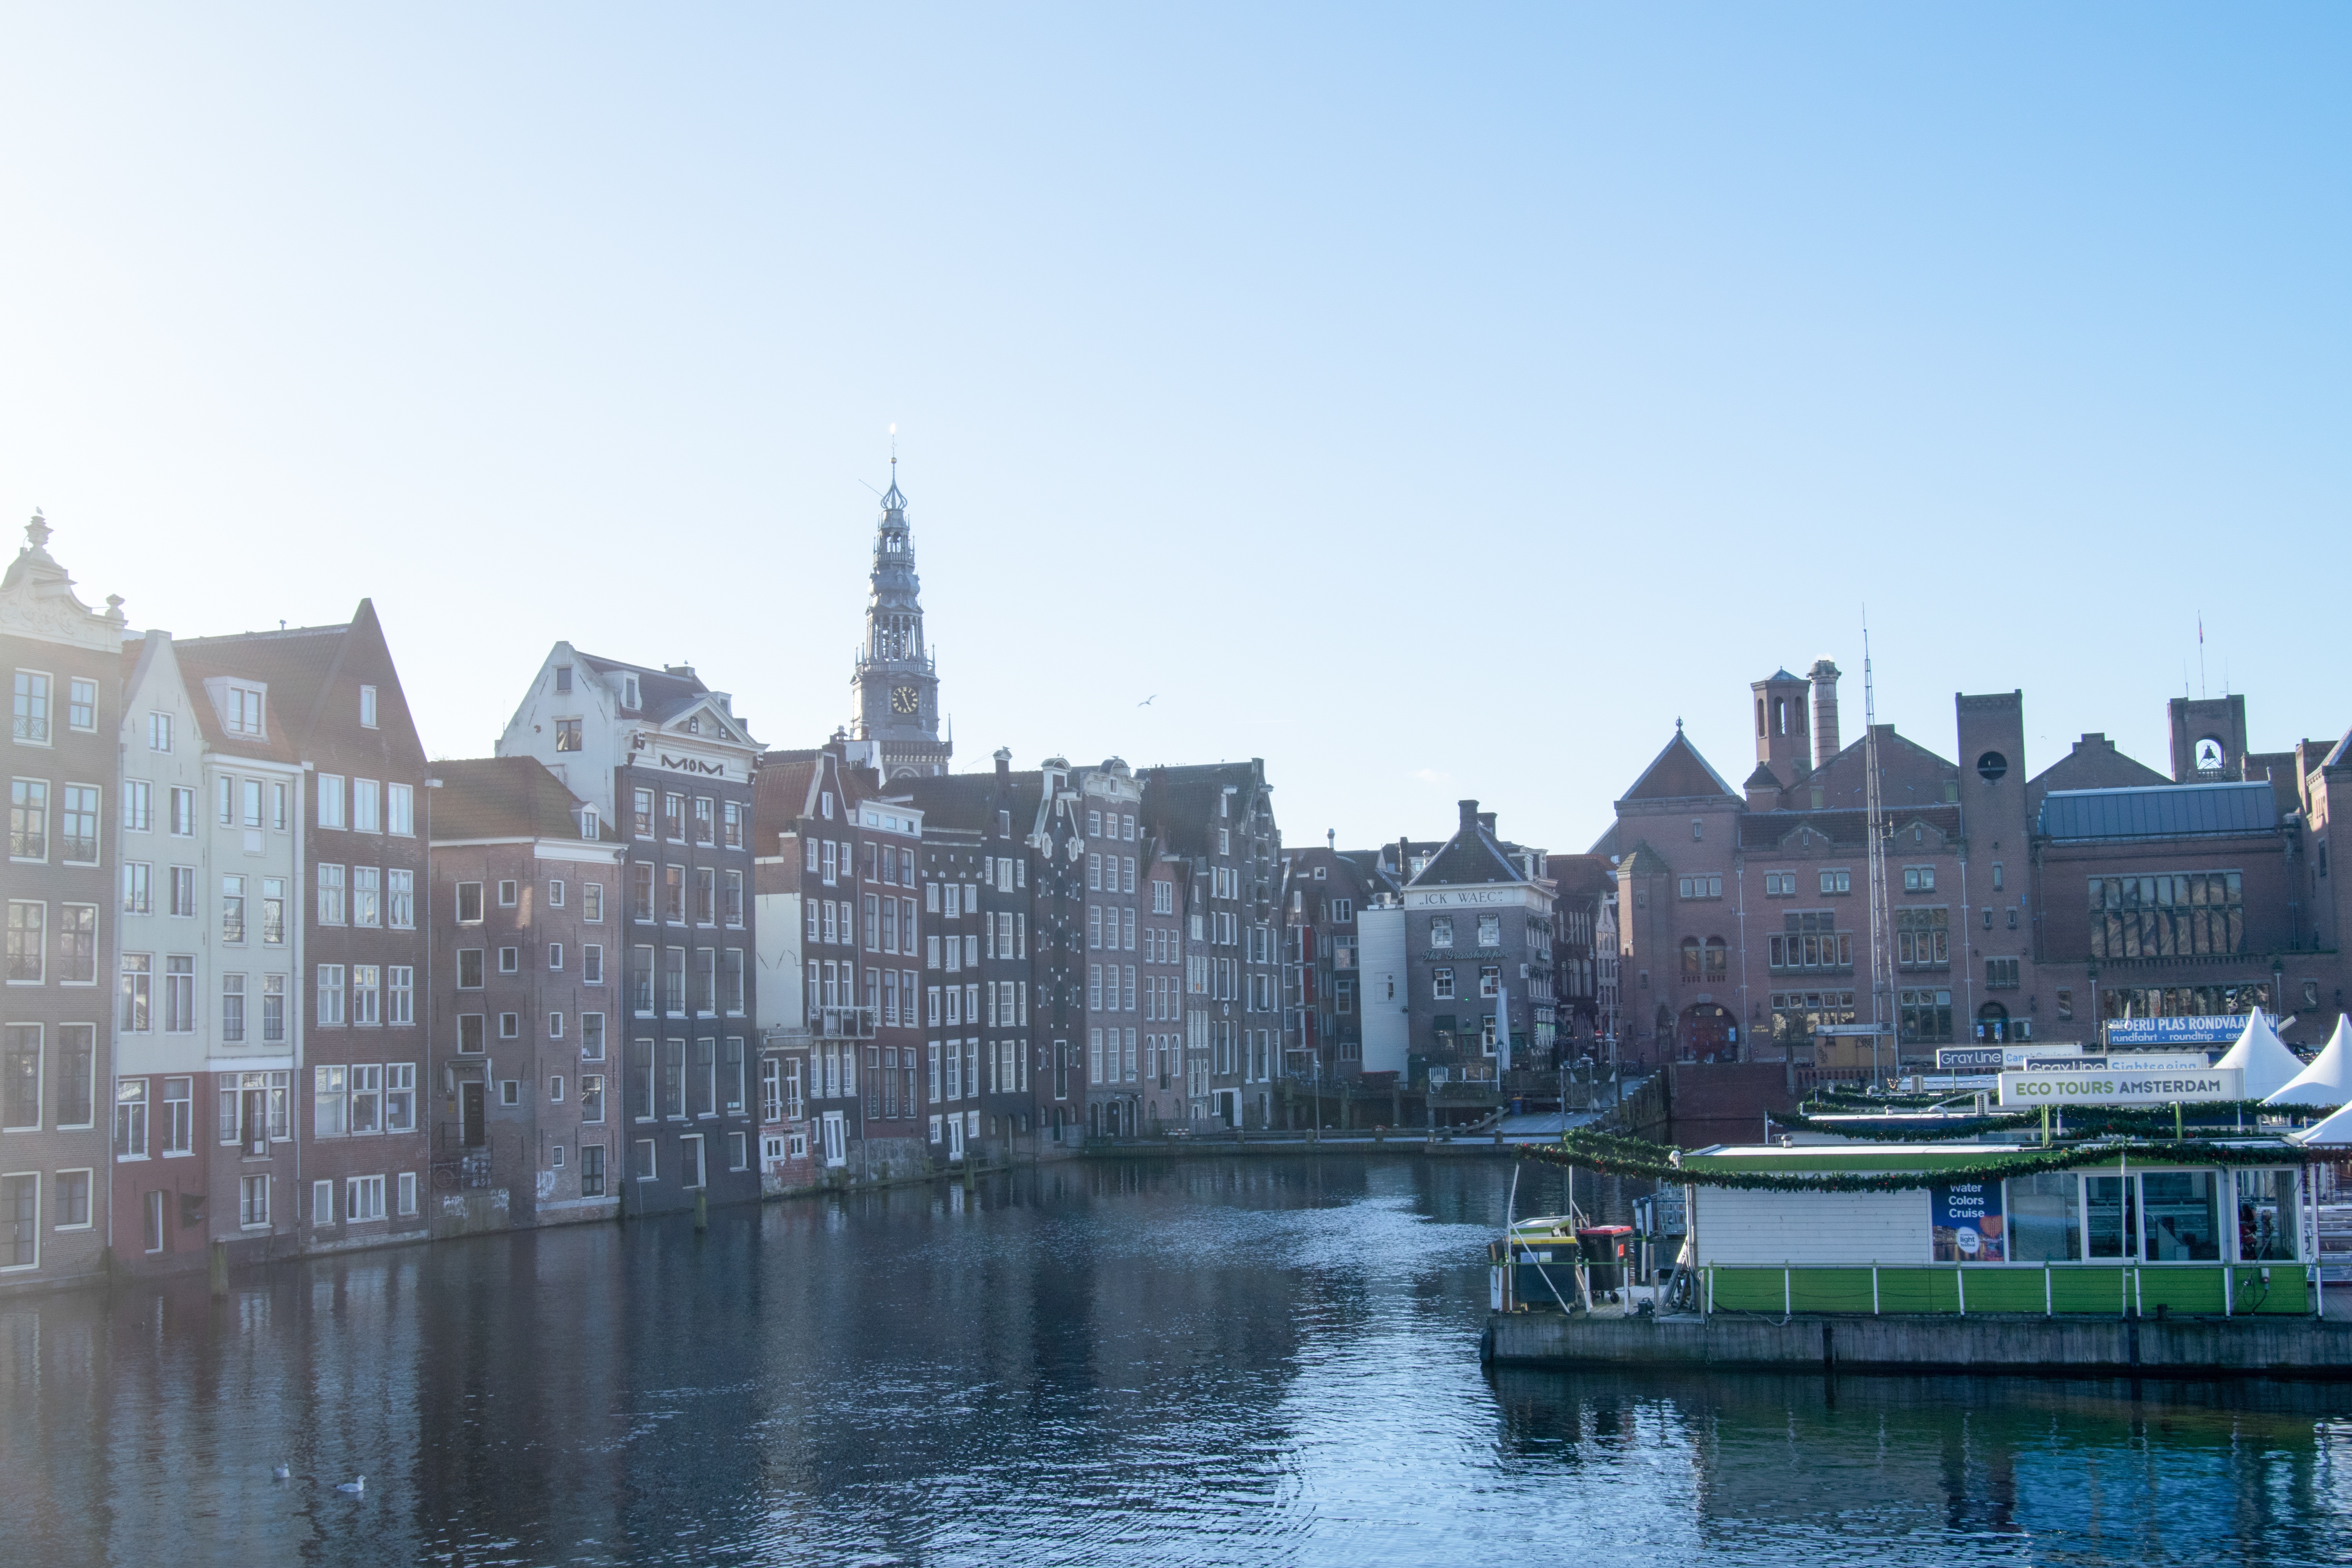
water, skyline, town, city, river, canal, cityscape, panorama, reflection, vehicle, landmark, tourism, waterway, body of water, tours